Halet Efendi

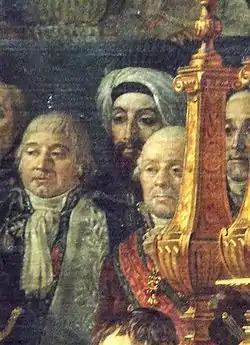
Turbaned Ottoman ambassador Halet Efendi in "The Coronation of Napoleon" in 1805, by Jacques-Louis David (detail).

Mehmet Sait Halet Efendi (1761–1822) was an Ottoman diplomat and politician, ambassador to Paris from 1803 to 1806 and later the favourite and Inner Minister of the Sultan Mahmud II. He was ambassador to the court of Napoleon I until 1806, and was succeeded in this role by Muhib Efendi, who was ambassador from 1806 to 1811.